Money Heist: Korea – Joint Economic Area

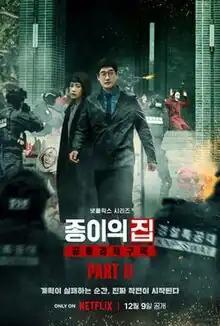
Promotional poster

Money Heist: Korea – Joint Economic Area is a South Korean television series and second series in the "Money Heist" franchise, based on the original Spanish series. The Korean series directed by Kim Hong-sun and written by Ryu Yong-jae, is an original Netflix series, starring Yoo Ji-tae, Yunjin Kim, Park Hae-soo, Jeon Jong-seo, Lee Hyun-woo, Lee Won-jong, and Park Myung-hoon. It depicts a hostage crisis situation set in a unified Korean Peninsula, involving a genius strategist and people with different personalities and abilities. The first six episodes were released on June 24, 2022, on Netflix.